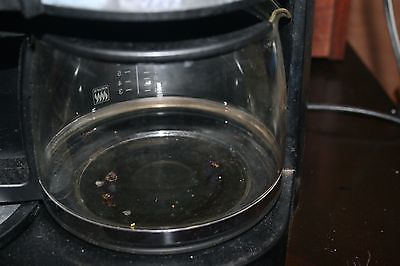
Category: coffee maker